670th Bombardment Squadron

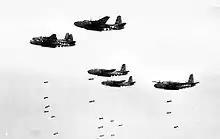
416th Group A-20s bombing

The squadron arrived at RAF Wethersfield, England, its first European station, in February 1944. Although its parent 416th Group was the first A-20 unit to be assigned to Ninth Air Force, its aircraft were transported by ship and lagged behind the ground and air echelons of the squadron. However, it was able to fly its first combat mission, a diversionary mission for heavy bombers flying in Operation Pointblank, on 3 March. Initially most of its missions were flown against V-1 flying bomb and V-2 rocket launch sites in France. It flew a number of missions against airfields and coastal defenses to help prepare for Operation Overlord, the invasion of Normandy. The unit supported the invasion in June 1944 by striking road junctions, marshalling yards, bridges, and railway overpasses.